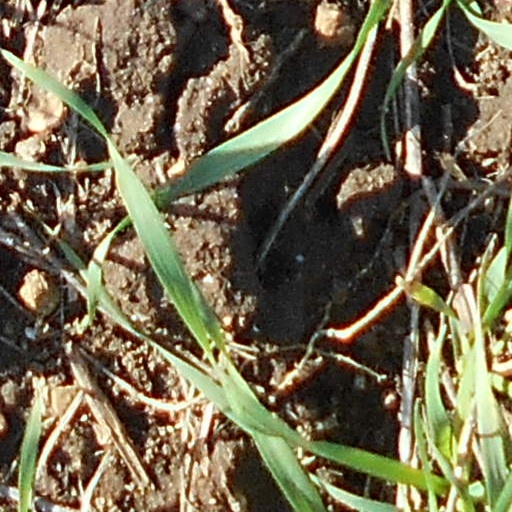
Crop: wheat